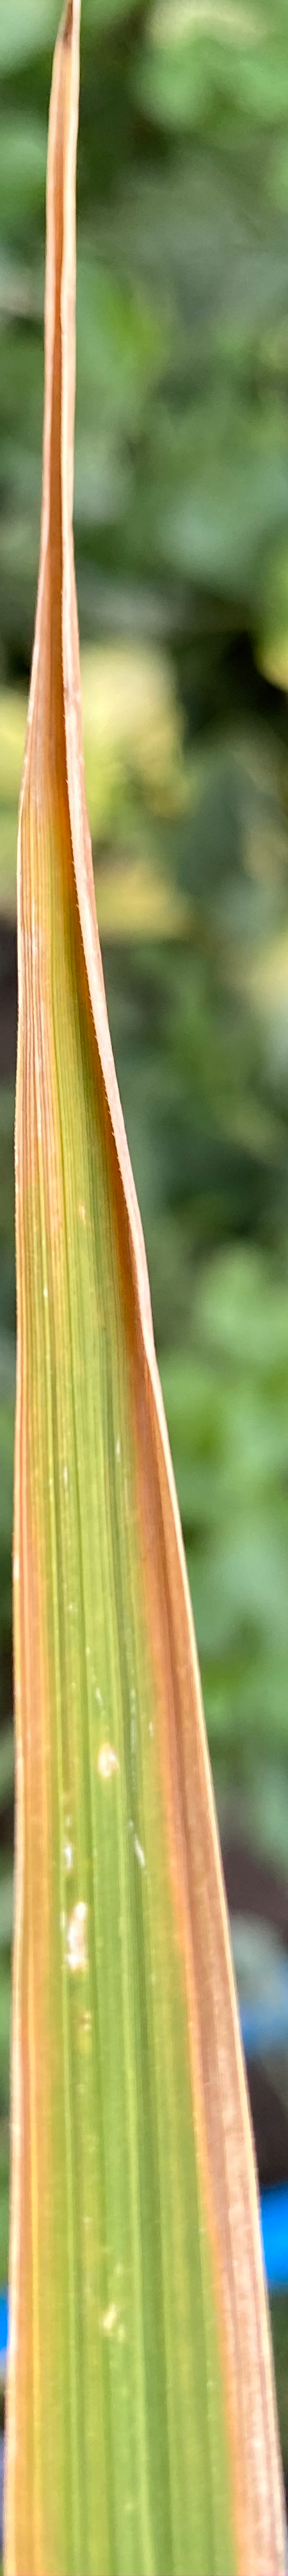
Nhãn: P